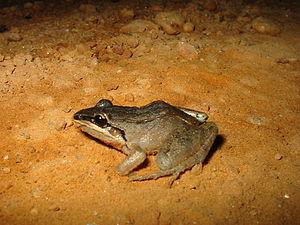
Leptodactylus spixi est une espèce d'amphibiens de la famille des Leptodactylidae.